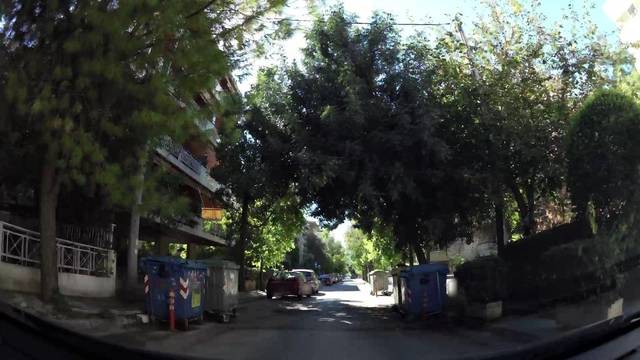
Region: Greece
Coordinates: 38.031, 23.805